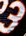
Number: 3